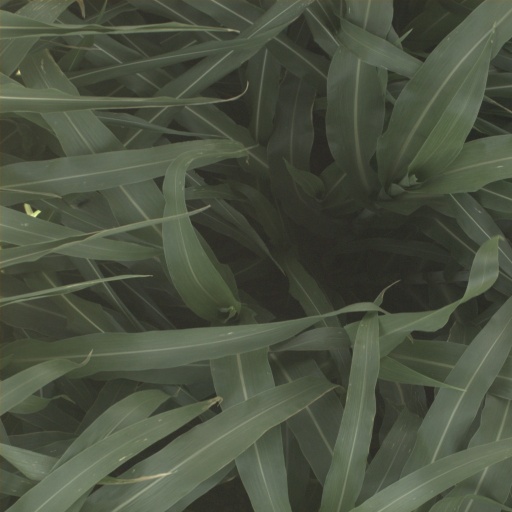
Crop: sorghum